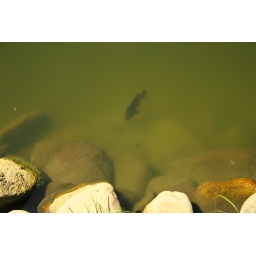
fish in blowing rock